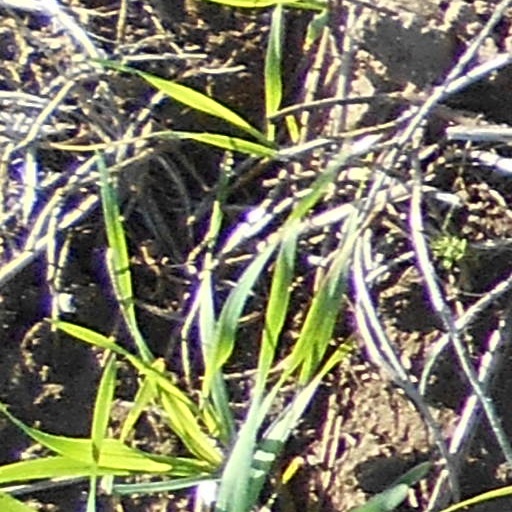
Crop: wheat